Five-Finger Square

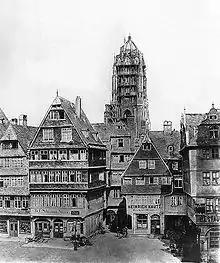
Haus zum Fleischer, photo by CF Mylius, 1869

The Five-Finger Square was less a place than a crossroads of several alleys, since it was not limited by a closed front of houses except to the south. The impression of a small square was nevertheless created by the winding arrangement of the houses and the curved course of the alleys. Whoever stood at the intersection of the alleys could not see out, although two of the most important junctions in the old town, the market with the "chicken market" and the Römerberg, were only a few meters away.